Sampul tapestry

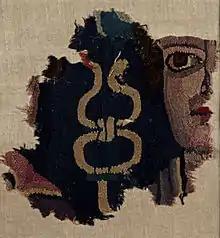
Tapestry with head of Hermes and his staff caduceus, discovered by Aurel Stein in Loulan Kingdom.

It is uncertain where the tapestry was made, although the Greco-Bactrian Kingdom in Central Asia has been suggested to be a possibility. The technique used for the tapestry, with more than 24 threads of different colours, is a typically Western one. The centaur's cape and hood are a central Asian modification of the Greek motif. The fact that he plays a horn also distinguishes him from the Greek prototypes. Flower diamond motif on the warrior's lapel is of central Asian origin. Certain motifs, particularly the animal head on the soldier's dagger, suggest that the tapestry originated in the kingdom of Parthia in northern Iran.